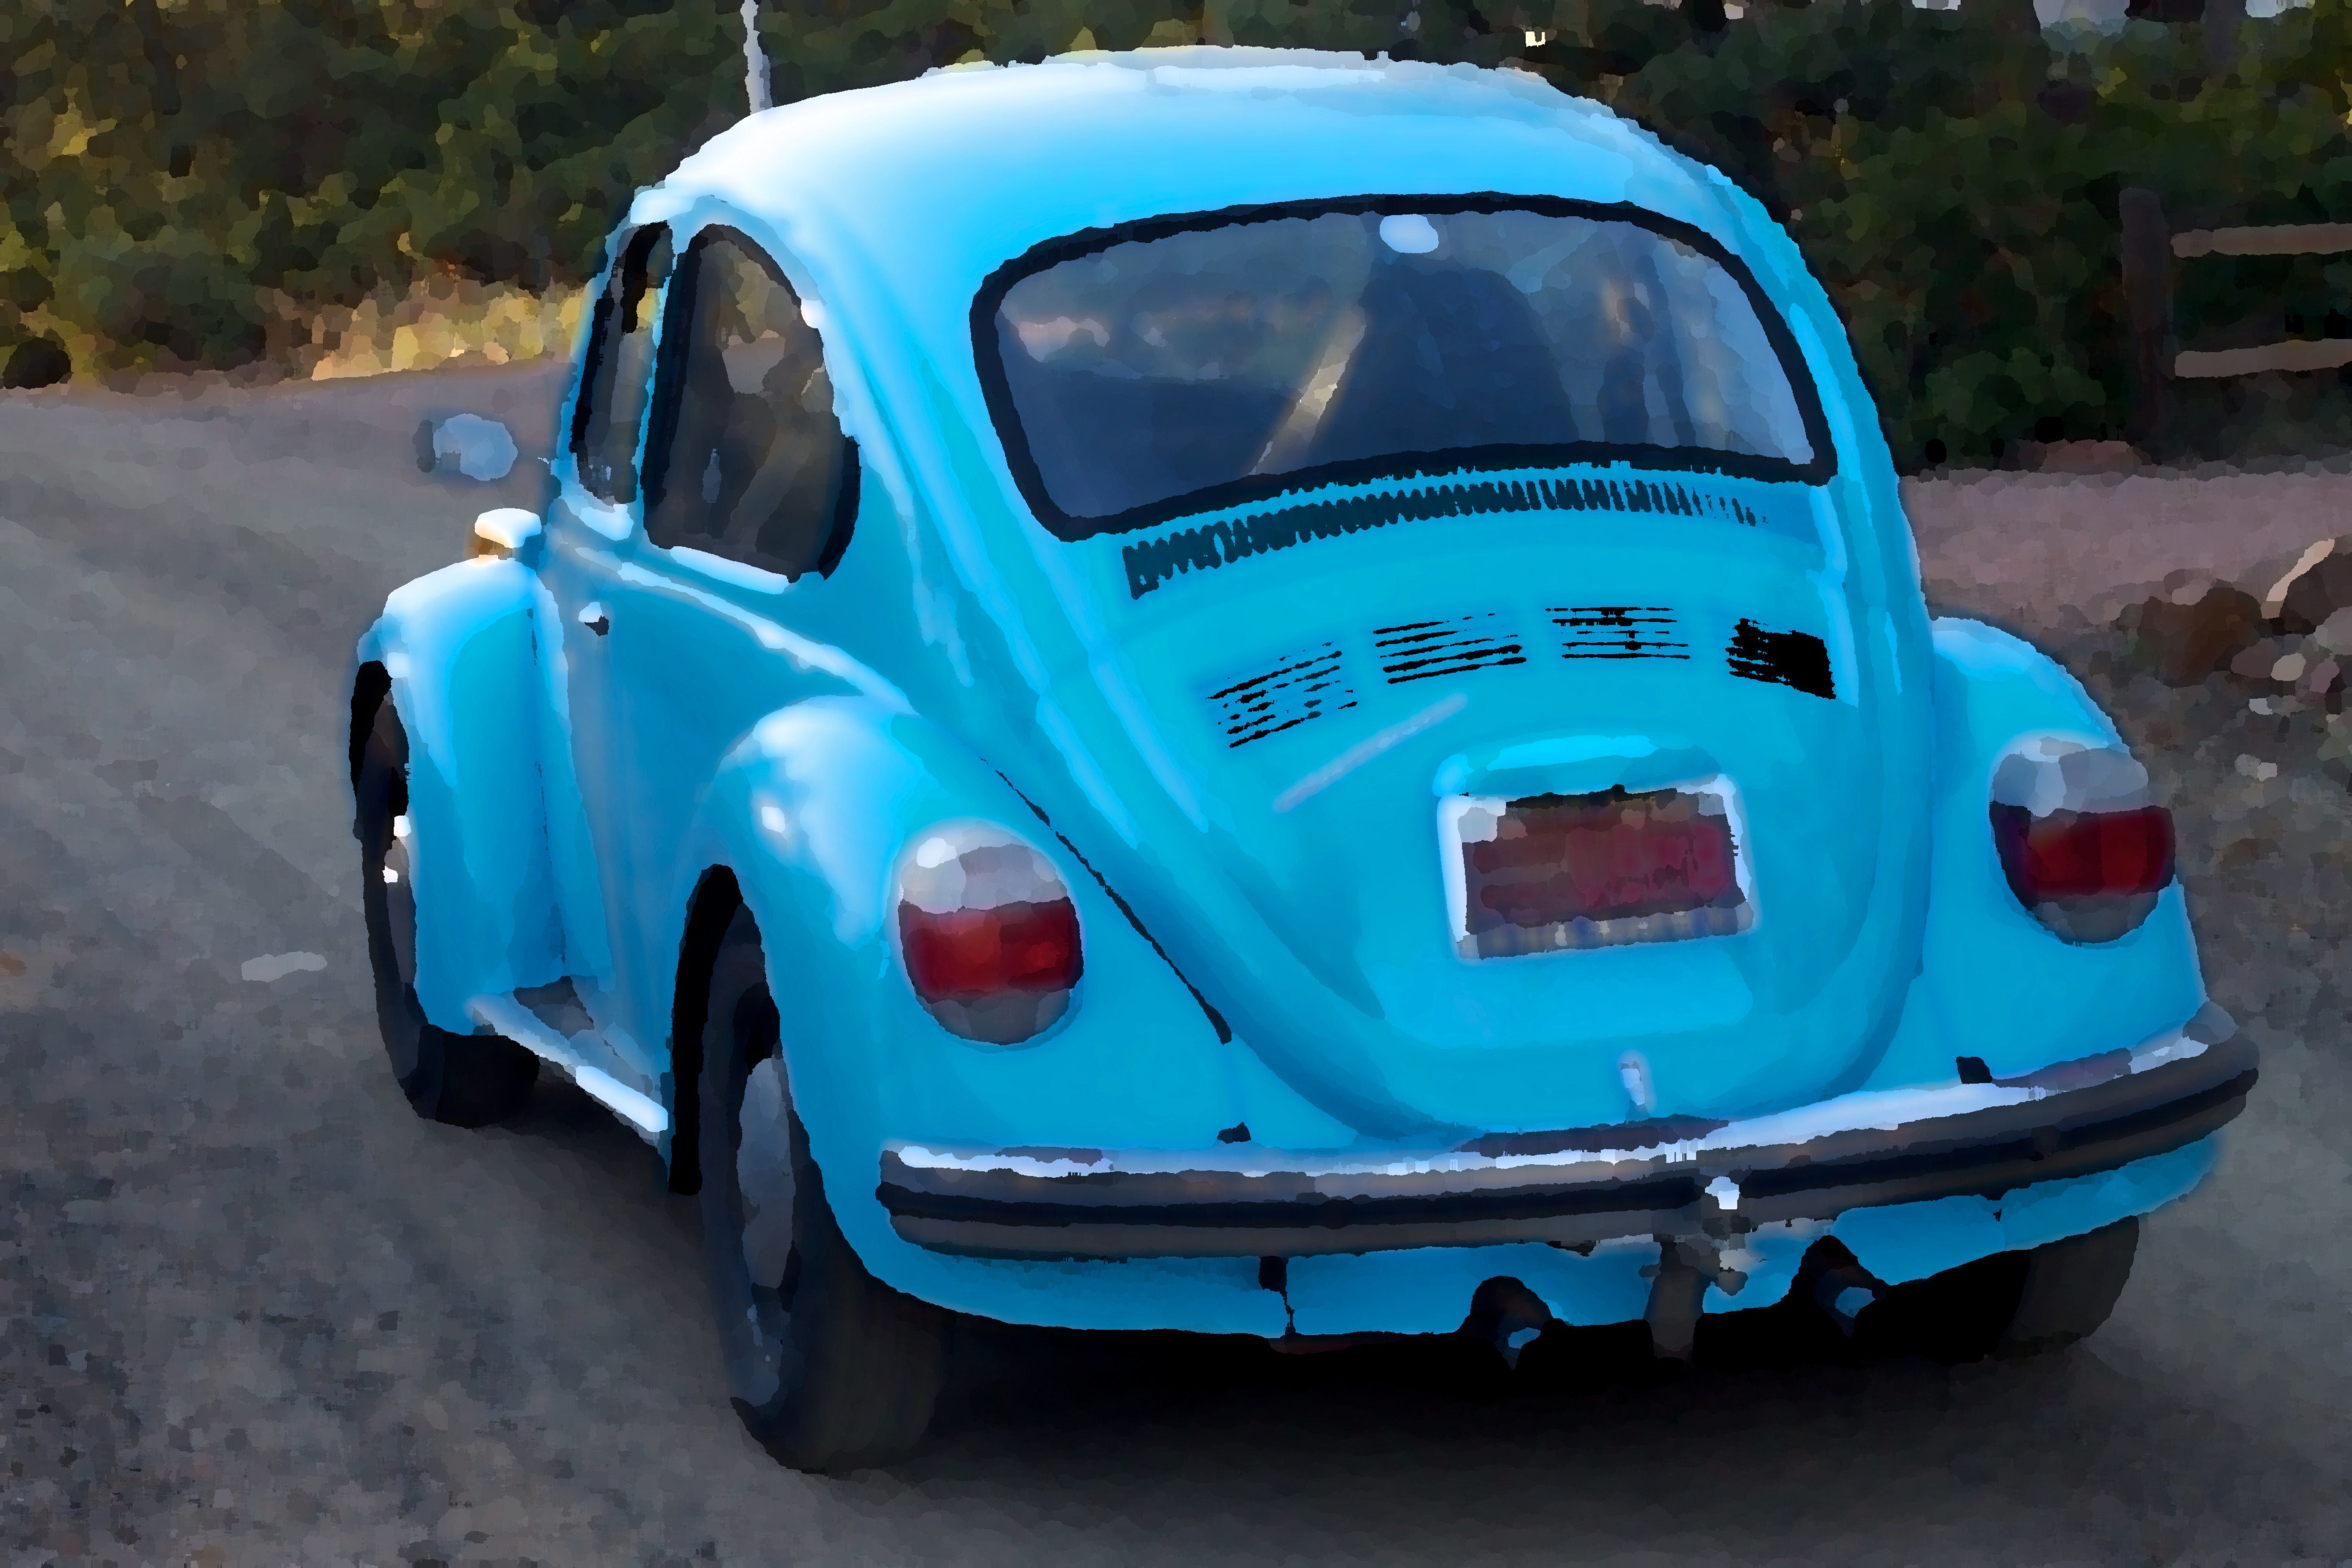
car, wheel, volkswagen, vehicle, ds106, antique car, city car, land vehicle, volkswagen beetle, automobile make, automotive design, subcompact car, volkswagen new beetle